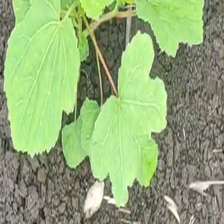
Weed species: Little_Mallow(Malva parviflora)